Bryozoa

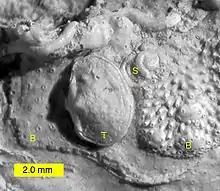
Encrusting cyclostome bryozoans (B), the one on the right showing swollen gonozooids; T = thecideide brachiopod and S = sabellid worm tube; Jurassic of Poland.

Zooids of all phylactolaemate species are simultaneous hermaphrodites. Although those of many marine species are protandric, in other words function first as males and then as females, their colonies contain a combination of zooids that are in their male and female stages. In all species the ovaries develop on the inside of the body wall, and the testes on the funiculus connecting the stomach to the body wall. Eggs and sperm are released into the coelom, and sperm exit into the water through pores in the tips of some of the tentacles, and then are captured by the feeding currents of zooids that are producing eggs. Some species' eggs are fertilized externally after being released through a pore between two tentacles, which in some cases is at the tip of a small projection called the "intertentacular organ" in the base of a pair of tentacles. Others' are fertilized internally, in the intertentacular organ or in the coelom.